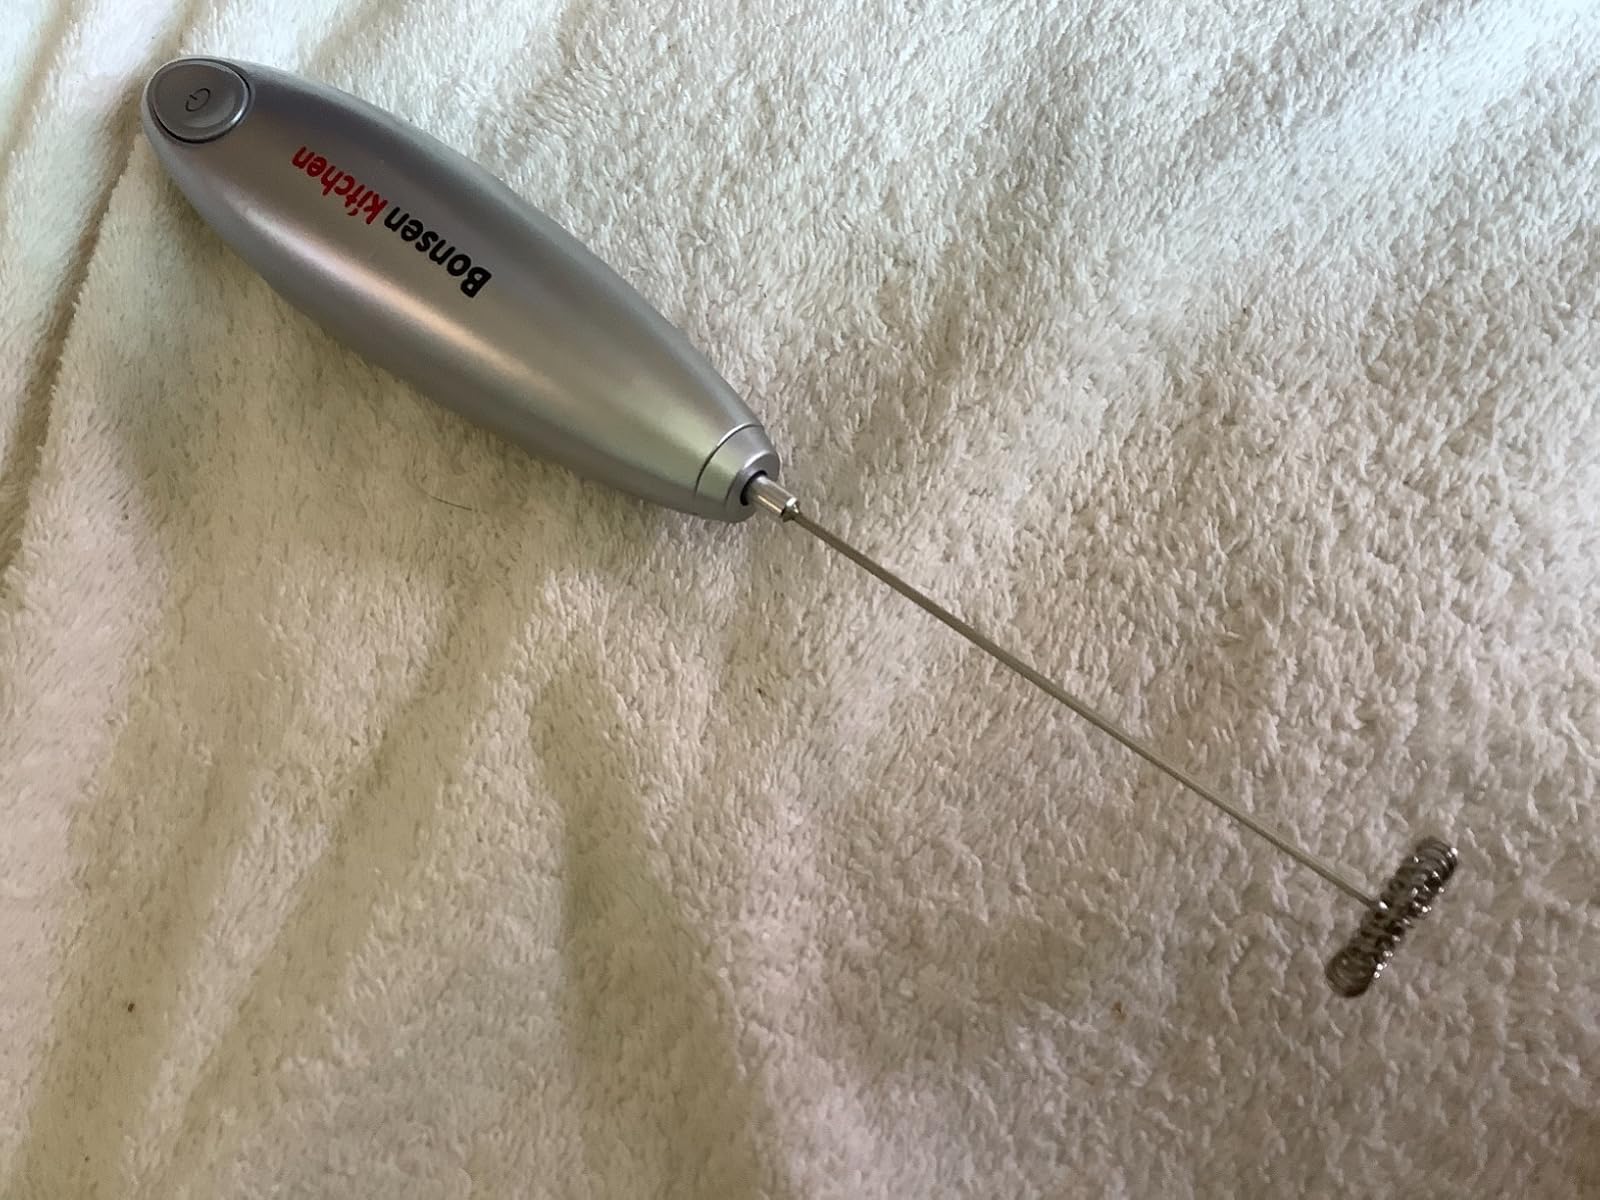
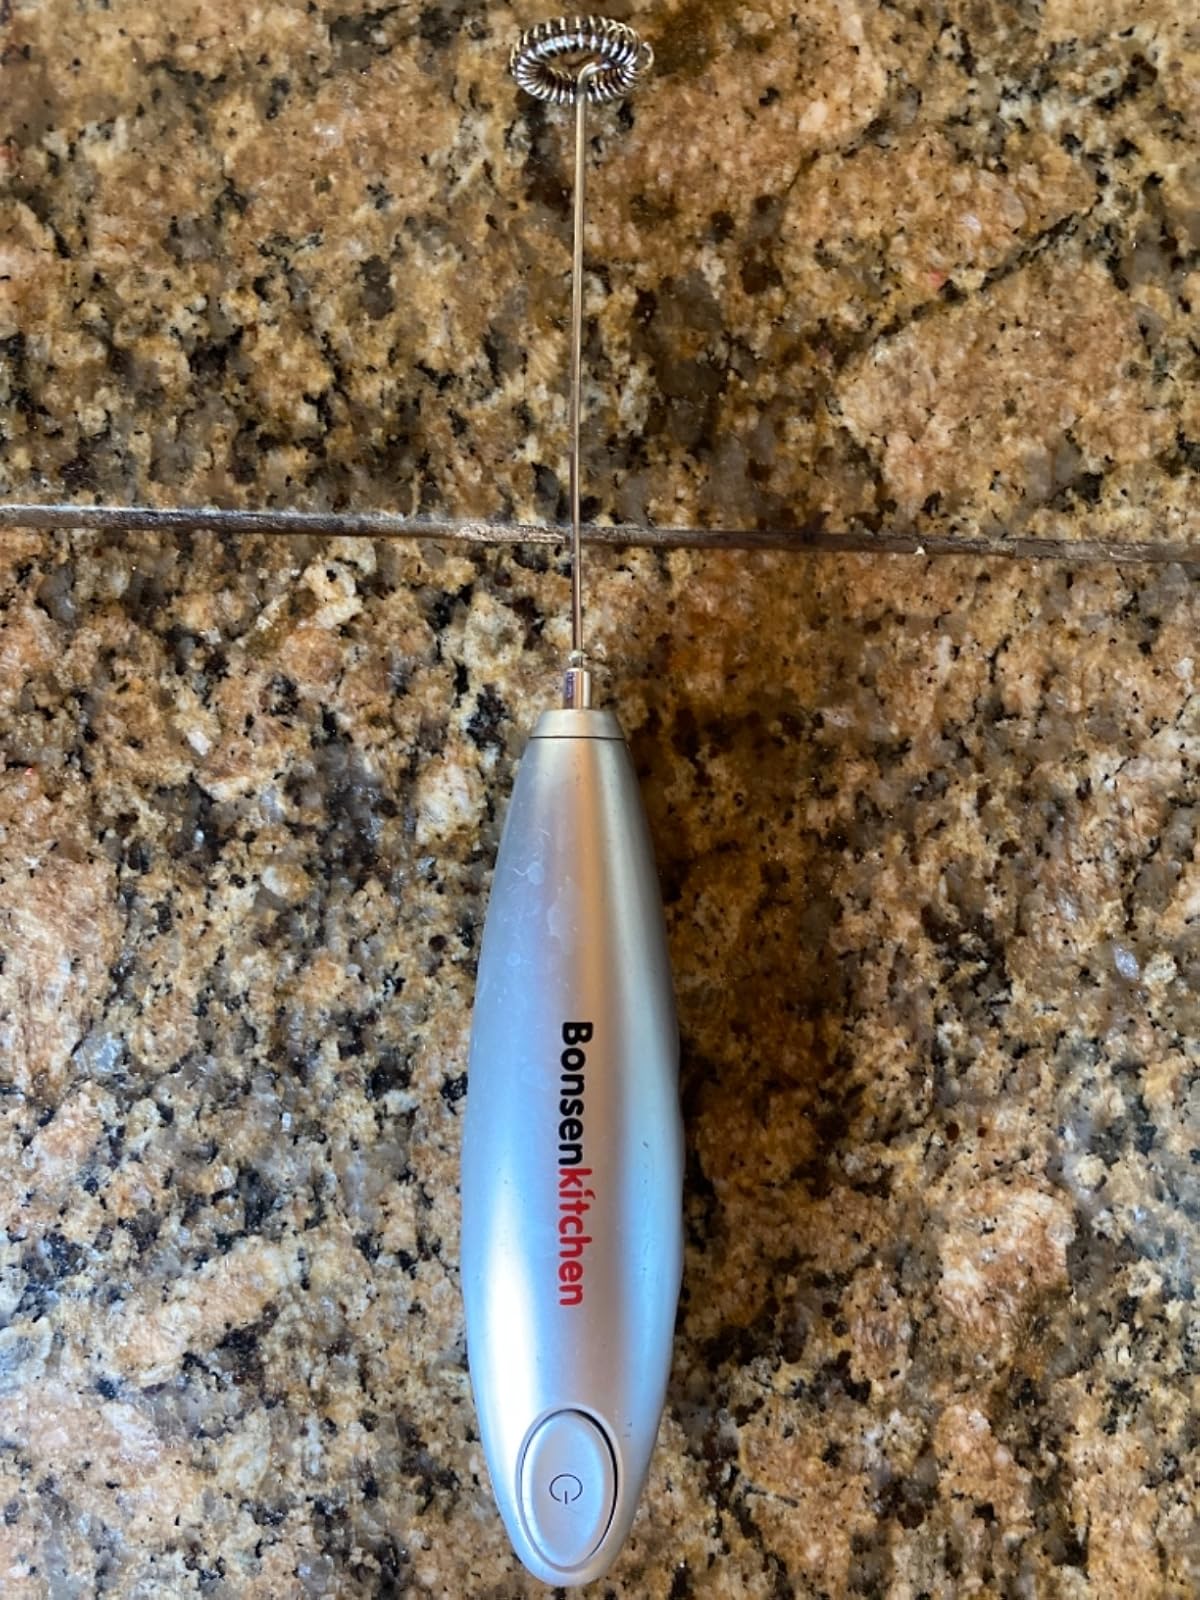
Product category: items_mixer
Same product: yes